Serhiy Yermilov

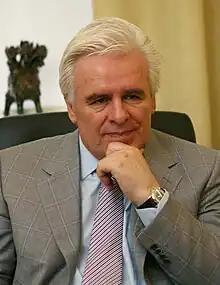
Yermilov in 2008

Serhiy Fedorovych Yermilov (born 16 November 1958) is a Ukrainian politician who became the fifth Minister of Fuel and Energy from 2002 to 2004.